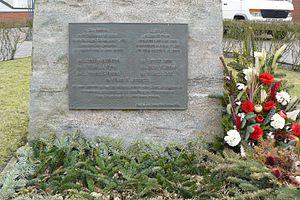
Sous le terme de meurtres d'aviateurs alliés, on regroupe les cas de meurtres d'aviateurs alliés à la fin de la Seconde Guerre mondiale. La grande majorité des agresseurs étaient des responsables locaux du NSDAP et des membres de la Kriminalpolizei ou de la Gestapo ; le Kommandobefehl d'Adolf Hitler, qui stipulait l'exécution sommaire de tout membre d'un commando fait prisonnier, a parfois été utilisé pour justifier ces assassinats.